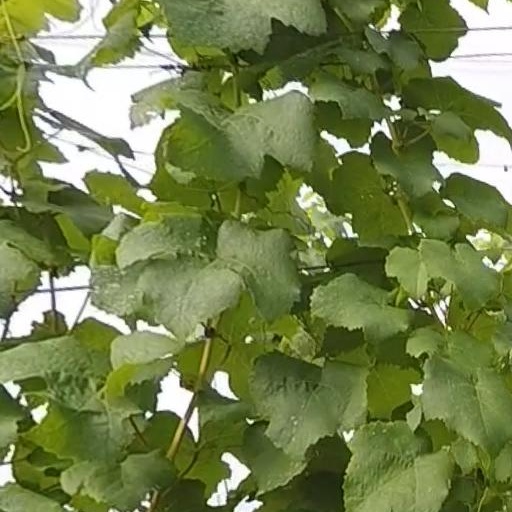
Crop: grape